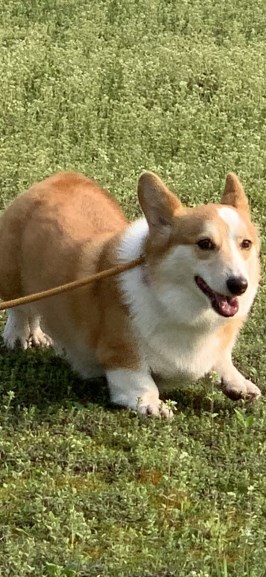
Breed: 2909-n000116-Cardigan